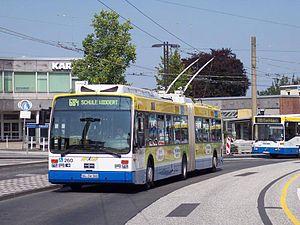
Le trolleybus de Solingen est un réseau de trolleybus qui dessert l'agglomération allemande de Solingen. C'est l'une des trois villes allemandes, avec Eberswalde et Esslingen am Neckar, à être actuellement dotée d'un tel réseau.